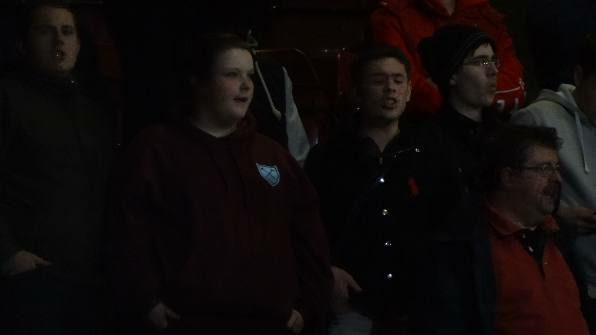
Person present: Yes